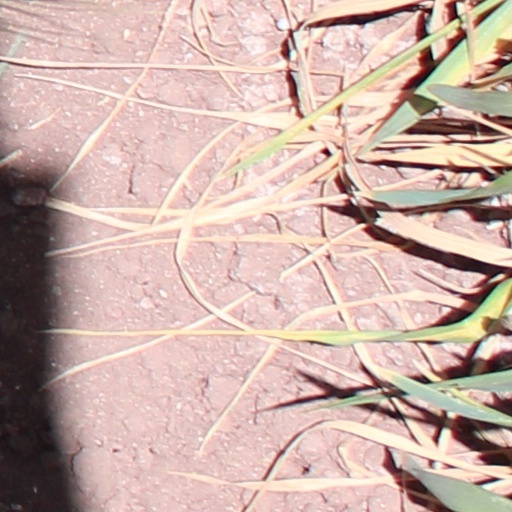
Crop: wheat